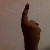
The image shows a hand gesture representing the number 1 in Indian Sign Language.